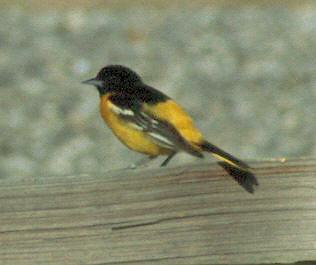
A photo of a scott oriole